Hamp Williams Building

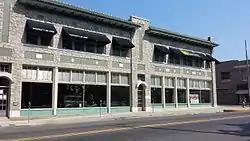

The Hamp Williams Building is a historic commercial building at 500-504 Ouachita Avenue in Hot Springs, Arkansas. It is a two-story masonry structure, built out of granite and tile, and stands across from the Garland County Courthouse. Its main facade is divided into three storefronts, and has a tile mansard roof with a deep bracketed cornice. It was built in 1920 to house the Hamp Williams Automobile Company, and was at the time of its construction one of the city's largest commercial and retail spaces.